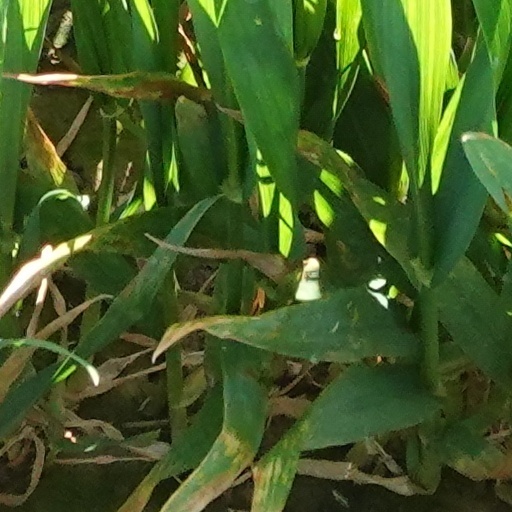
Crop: wheat